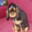
Label: dog